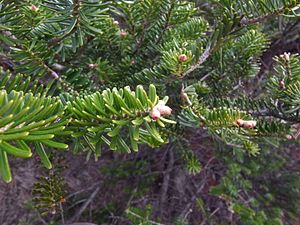
Koreansk ædelgran / Galleri
Skudspids.
Koreansk ædelgran er almindeligvis dyrkede former af et lille, stedsegrønt træ med en lav, kegleagtig vækstform. Det kan nå en højde på ca. 10 m under gunstige forhold. Det er hjemmehørende i de koreanske bjerge og ses almindeligt på planteskoler i Danmark.